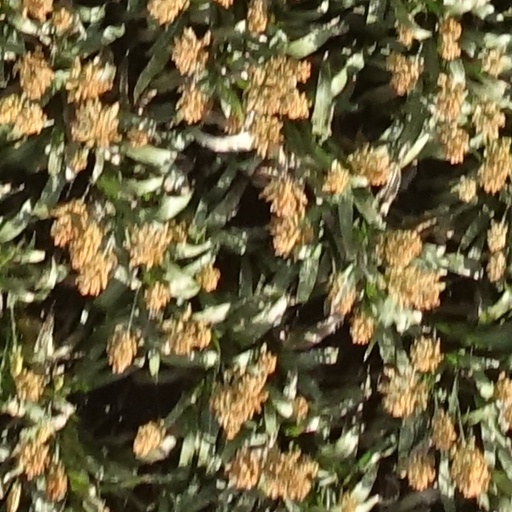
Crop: sorghum